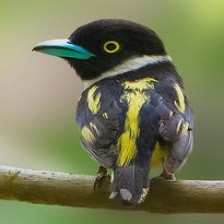
Species: BLACK AND YELLOW BROADBILL
Scientific name: EURYLAIMUS OCHROMALUS